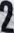
Number: 2